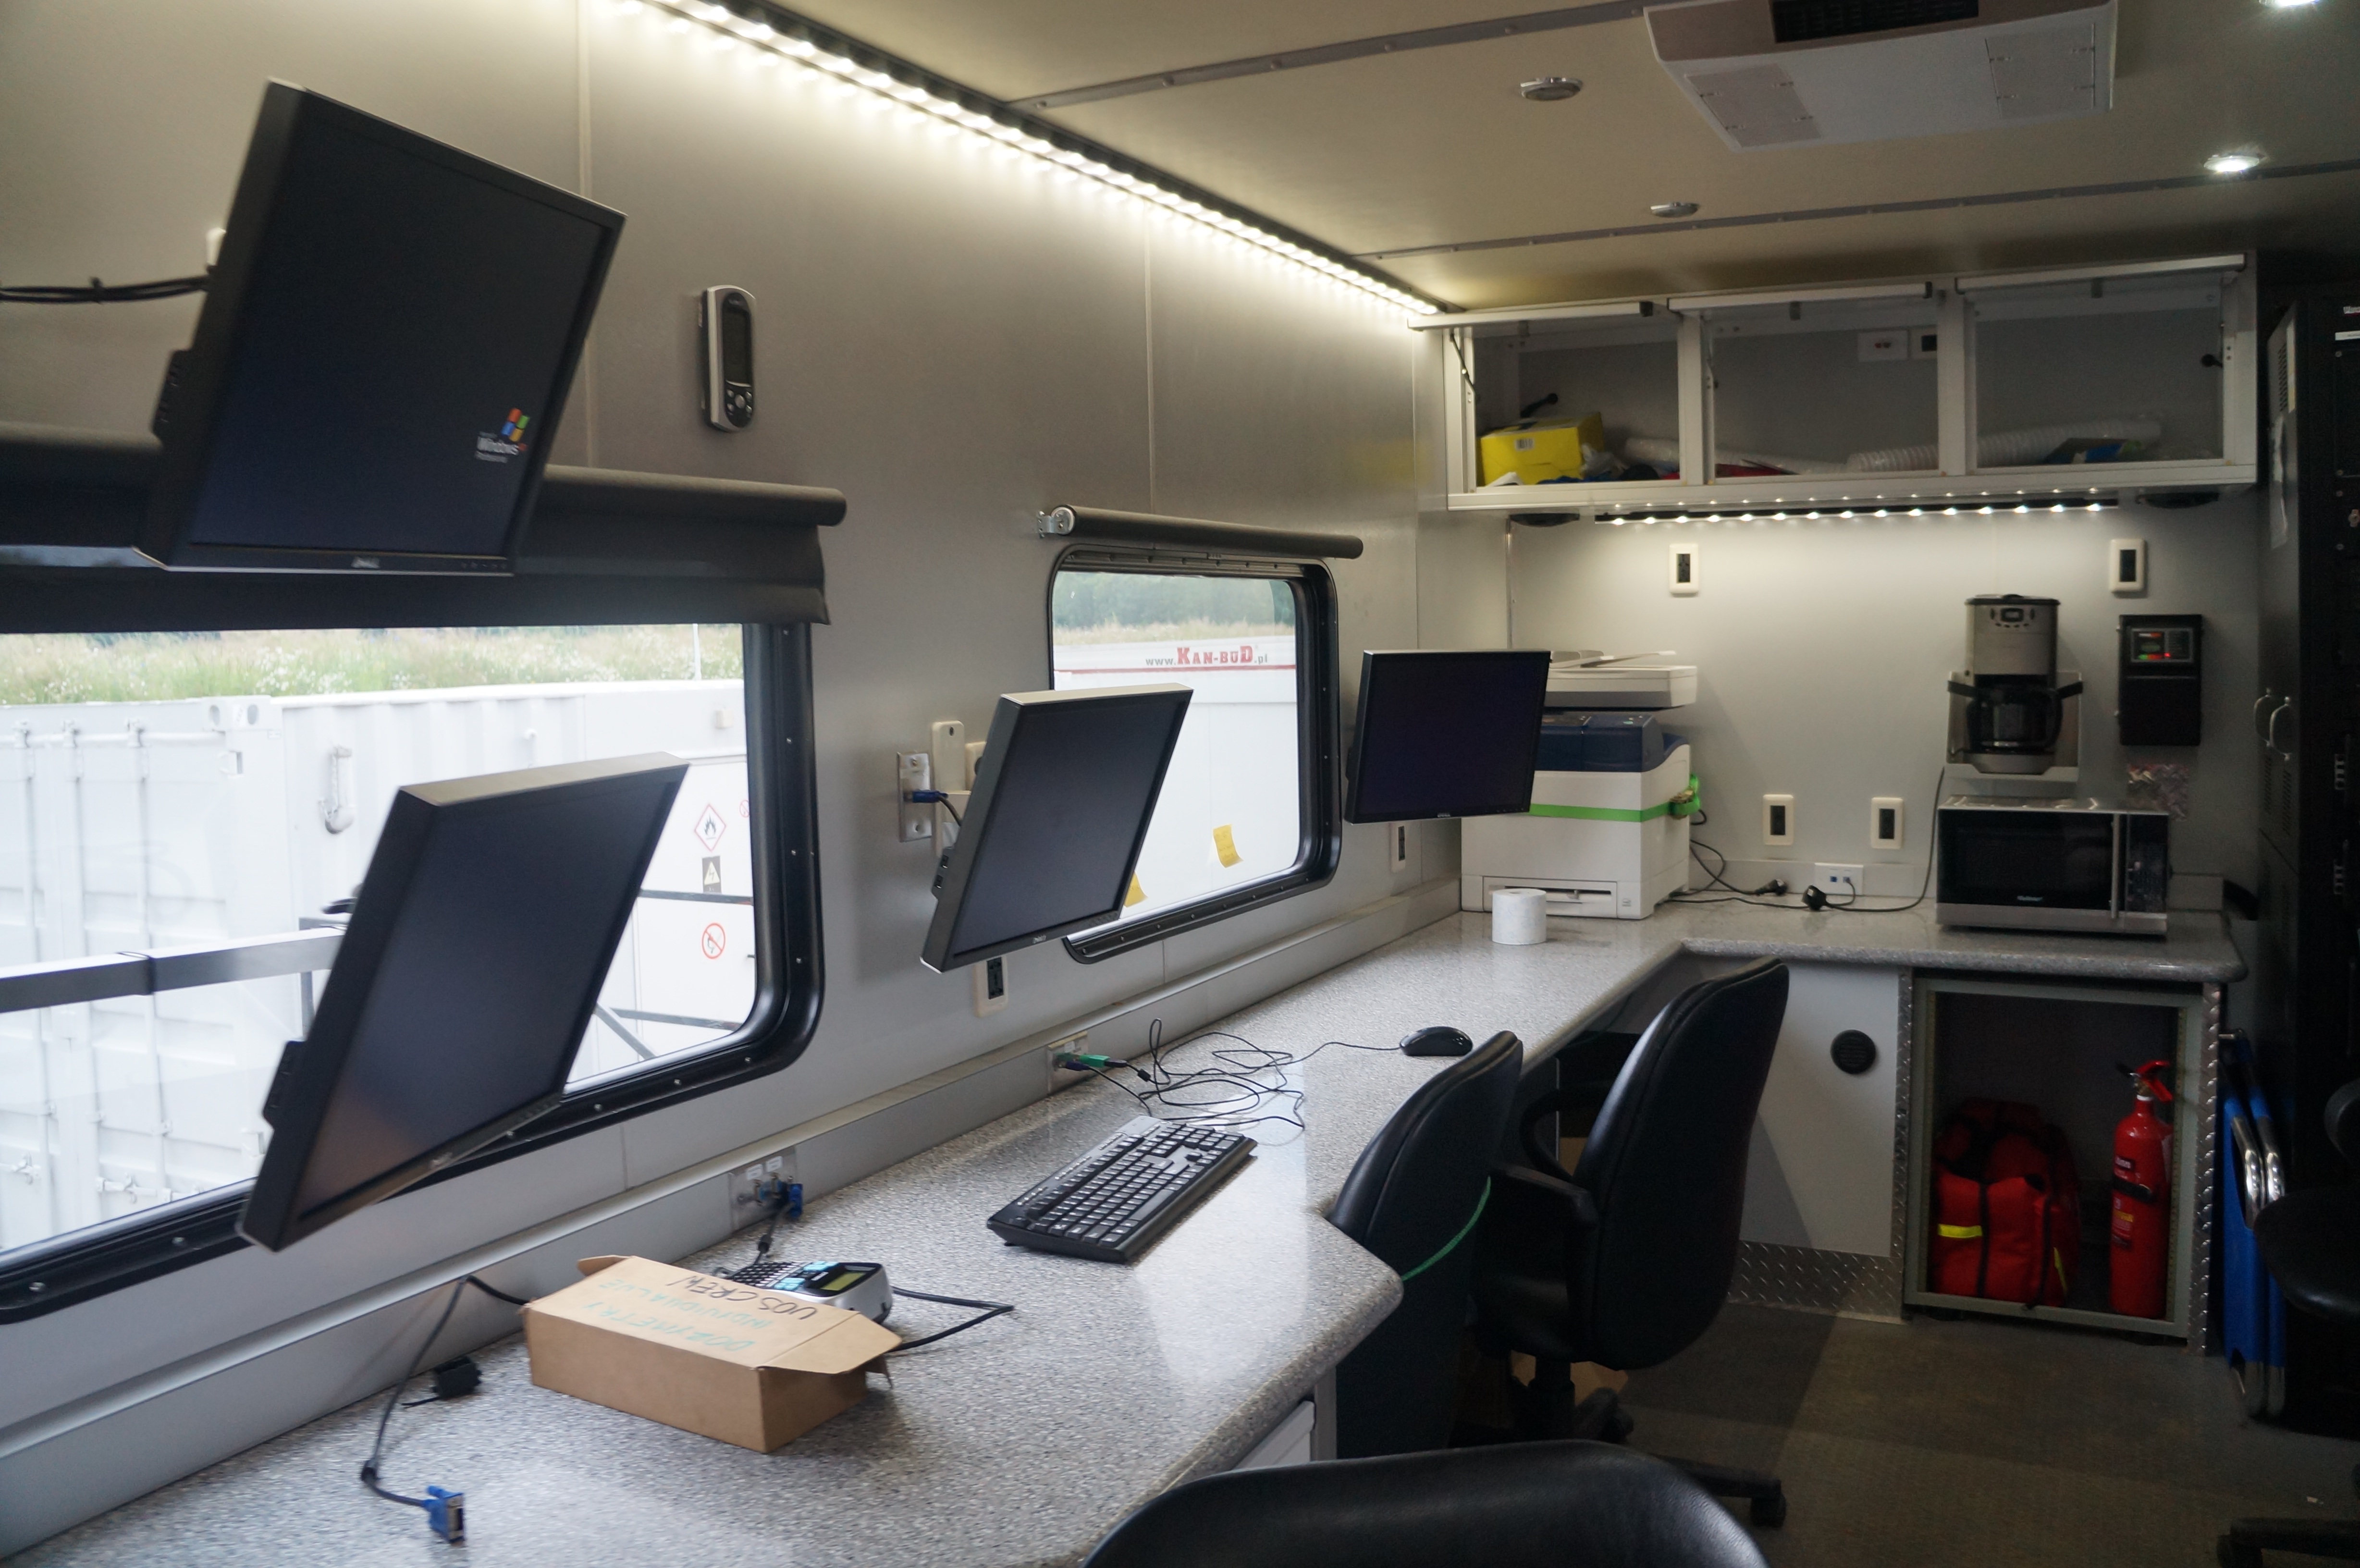
technology, office, living room, room, interior design, design, control, shale gas, hydraulic fracturing